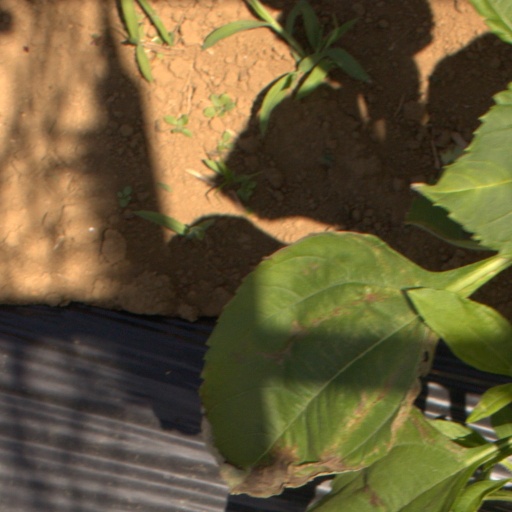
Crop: Jerusalem artichoke